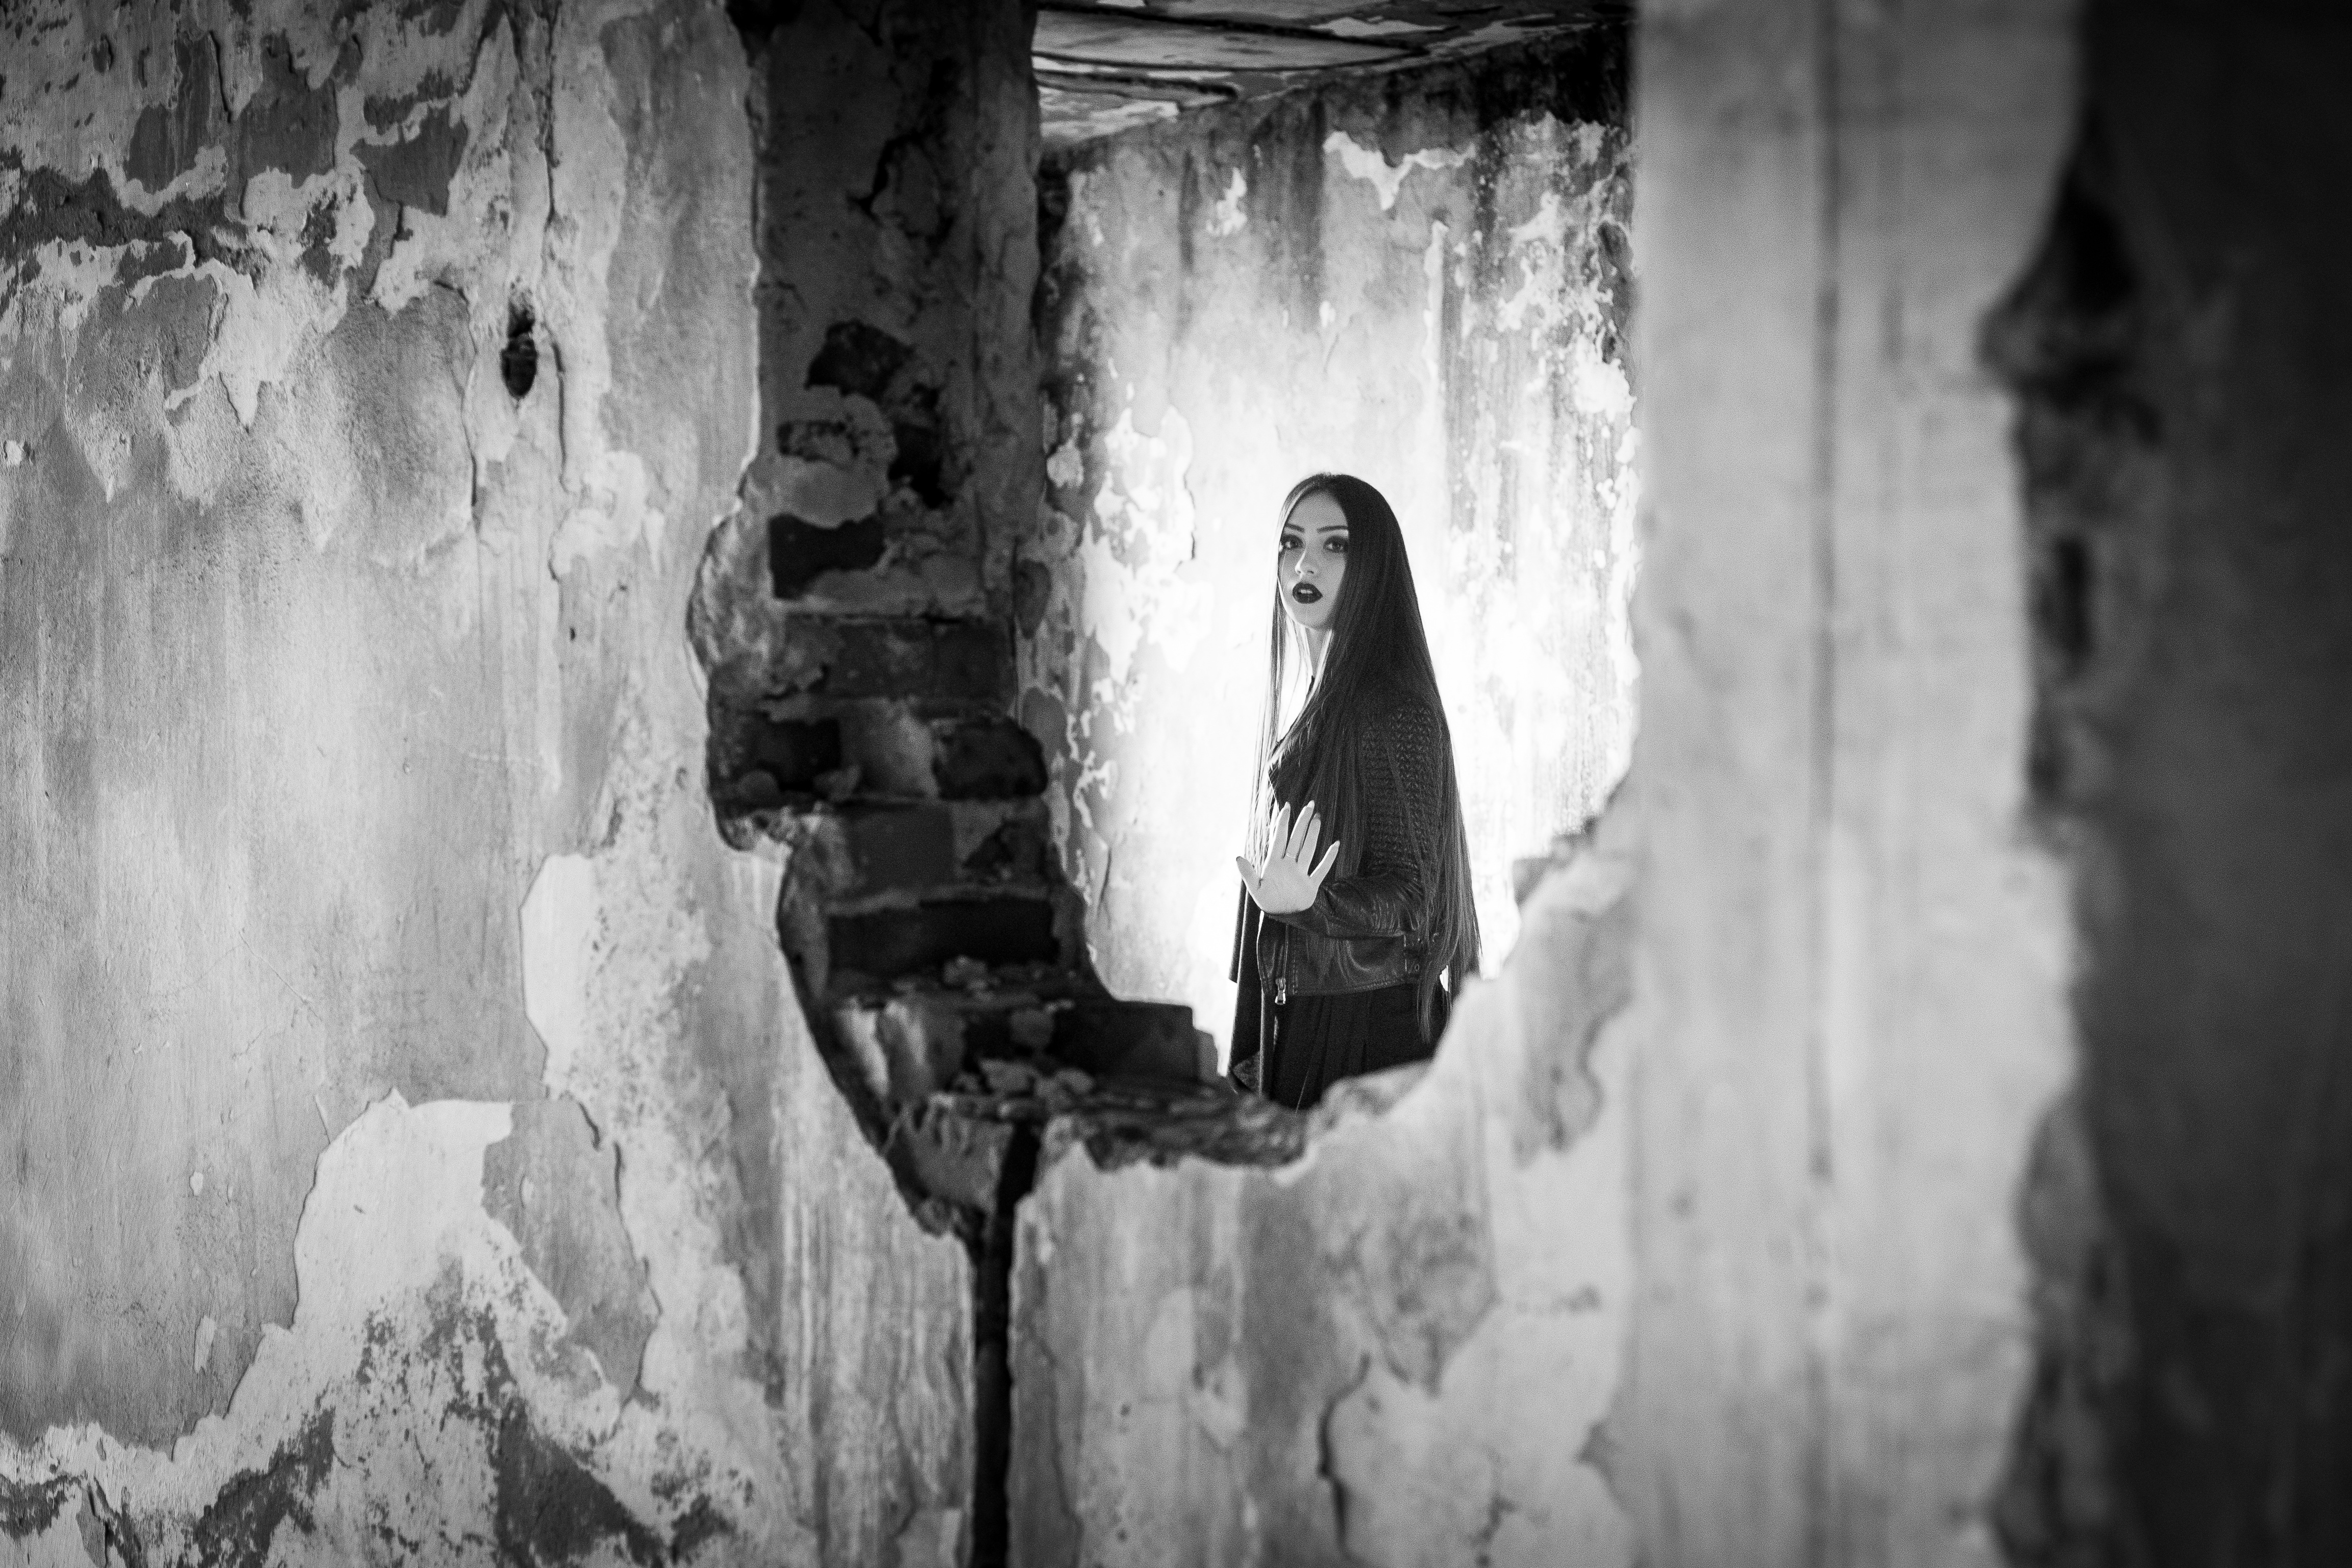
black and white, girl, white, photography, building, portrait, darkness, black, monochrome, gothic, deserted, photograph, image, monochrome photography